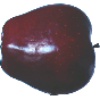
Label: red_delicious_apple